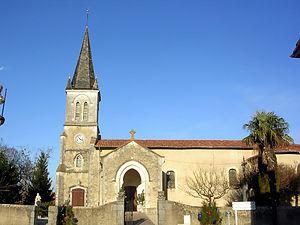
Castelnau-Chalosse est une commune du sud-ouest de la France, située dans le département des Landes.
Le département français des Landes compte 438 églises pour un total de 331 communes, soit une moyenne de 1,32 église par commune. La commune de Parleboscq, née de la réunion de sept paroisses, compte à elle seule sept églises.